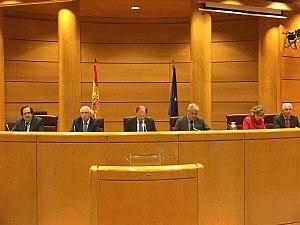
L'article 155 de la Constitution espagnole de 1978 — inclus dans le titre VIII, chapitre 3 — dote le gouvernement de l'État d'un mécanisme pour contrôler les communautés autonomes qui manquent aux obligations imposées par la Constitution, les lois, ou qui attentent gravement à l'intérêt général de l'Espagne.